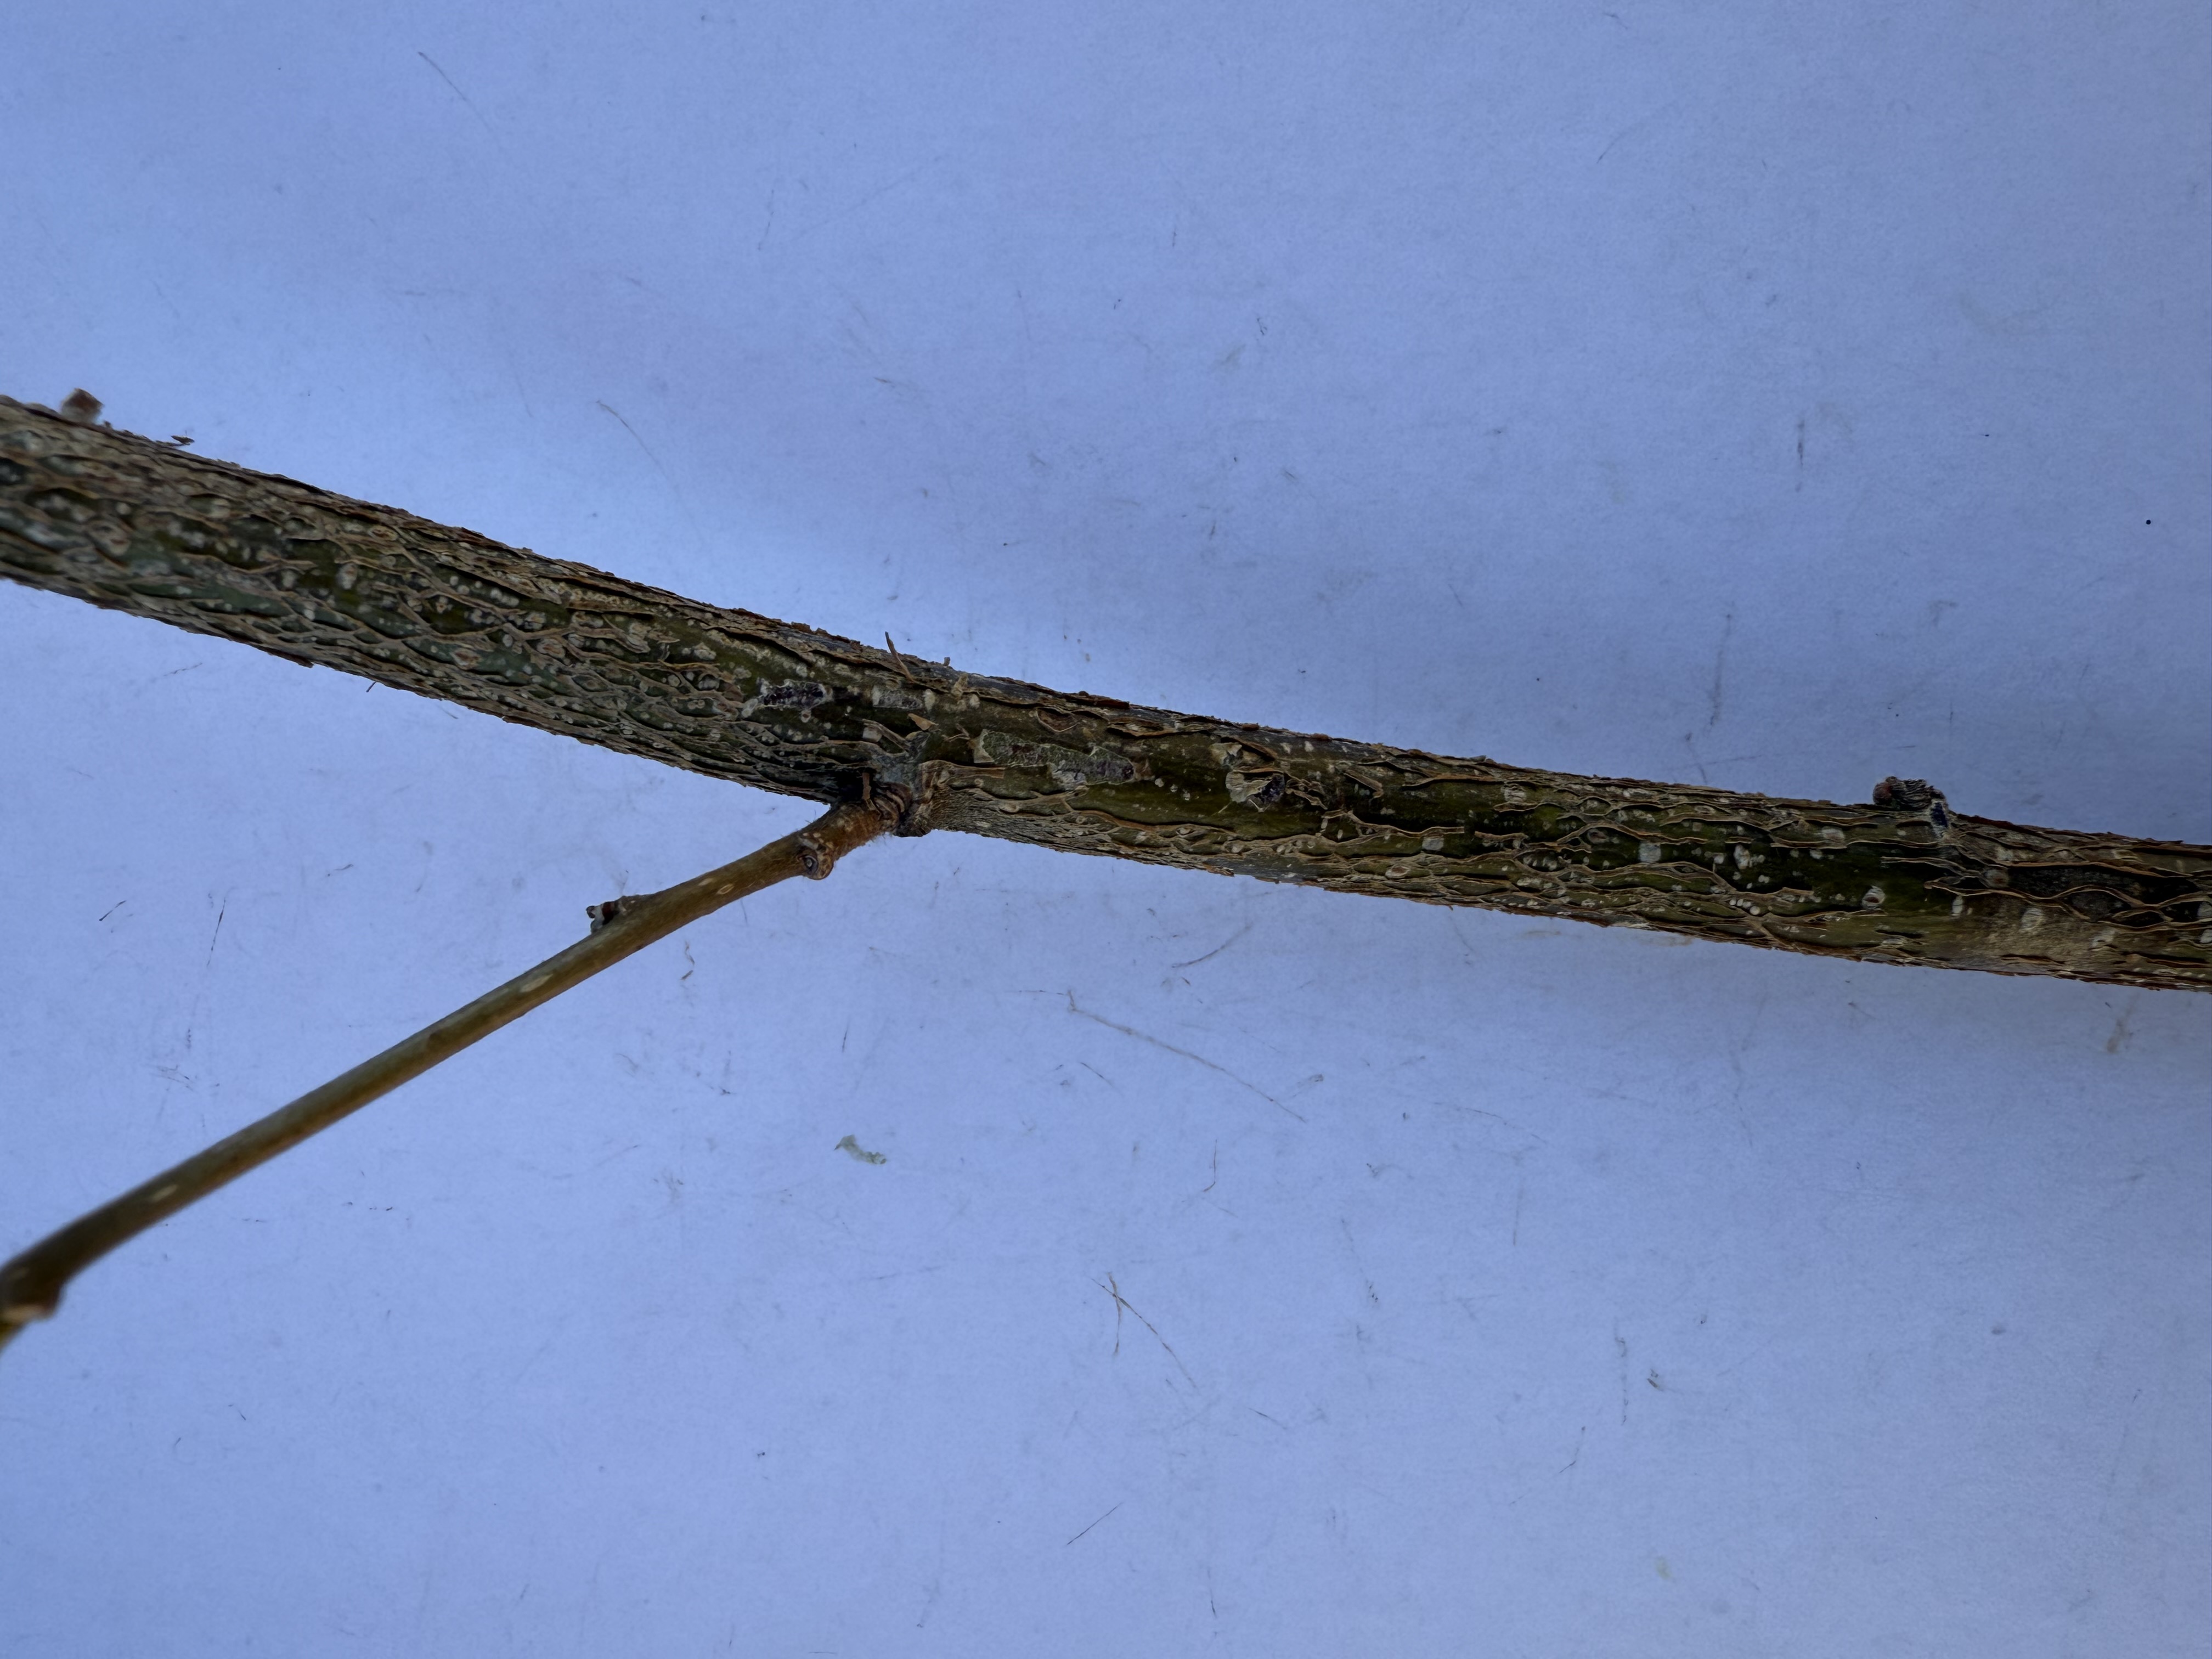
Variety: Hazelnut